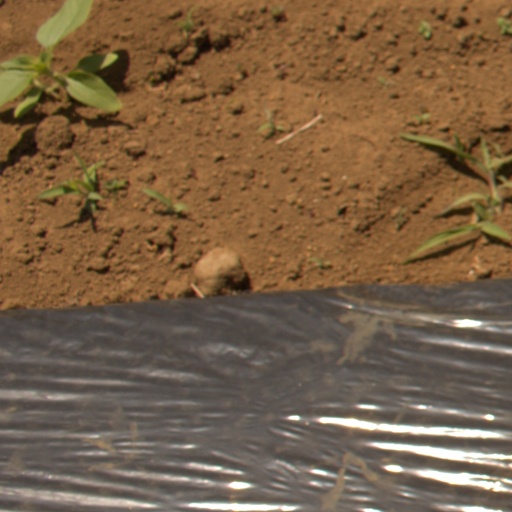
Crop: Jerusalem artichoke